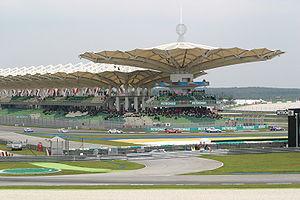
Sepang est un district situé dans la partie sud de l'État de Selangor en Malaisie. Il a connu une grande expansion, en raison de sa proximité avec la capitale, et de réserves foncières très importantes.